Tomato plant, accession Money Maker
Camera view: bottom (45 deg); turntable rotation: 60 degrees
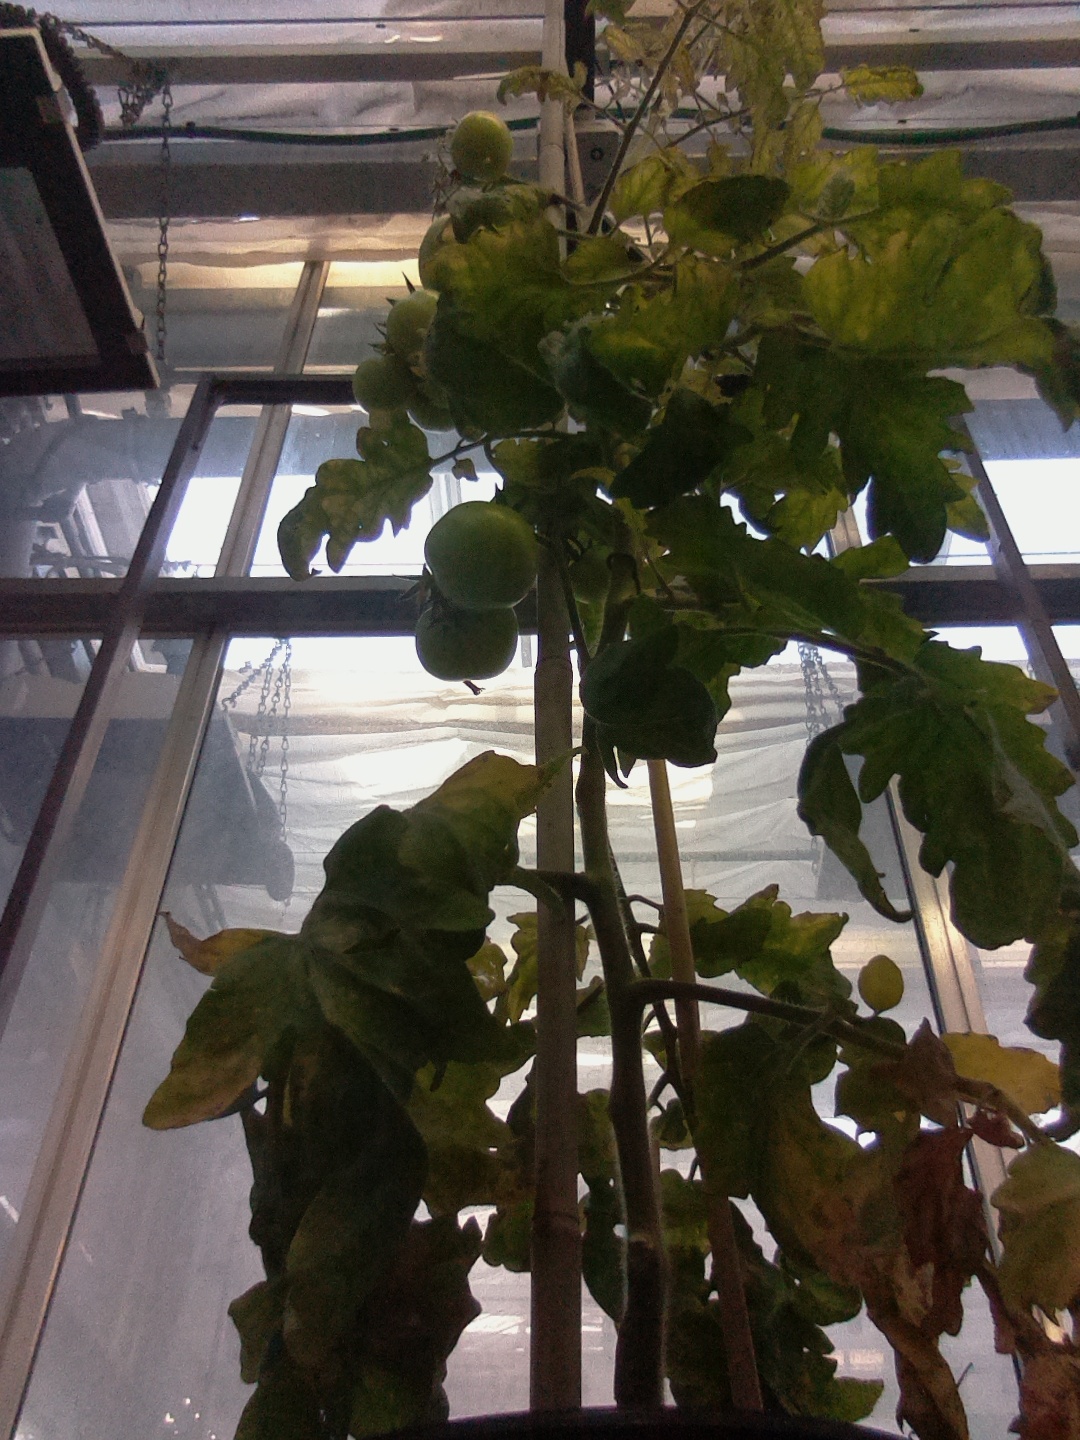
BBCH growth stage 79: 90% -100% of final fruit size